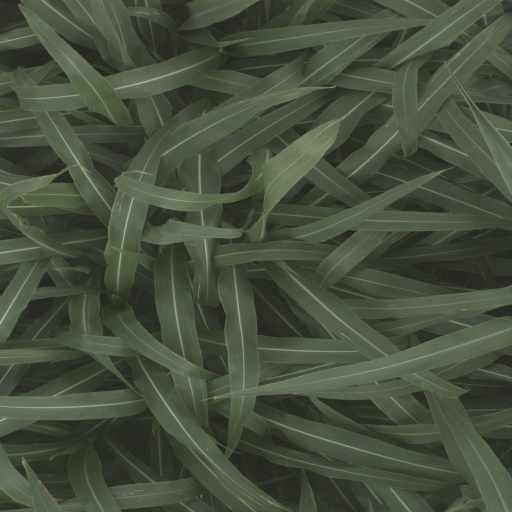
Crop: sorghum